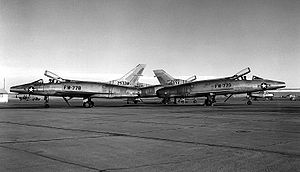
North American F-100 Super Sabre / Varianter
Forskellige halefinner, 1955
North American F-100 Super Sabre var en amerikansk supersonisk jetjager, der gjorde tjeneste ved United States Air Force fra 1954 til 1971 og ved Air National Guard indtil 1979. Det var USAFs første jager, der kunne gennembryde lydmuren under vandret flyvning. F-100 var designet af North American Aviation som en mere højtydende videreudvikling af F-86 Sabre jageren.